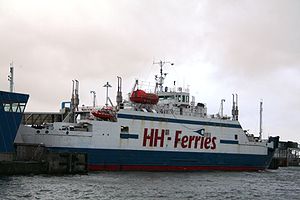
ForSea
ForSea er et rederi der besejler ruten Helsingør – Helsingborg. Rederiet besejler ruten med færgerne Mercandia IV og Mercandia VIII. HH-Ferries blev etableret i 1996 under navnet Sundbroen af den danske skibsreder Per Henriksen, men blev solgt i 1997 og skiftede navn til HH-Ferries. I 2001 blev rederiet atter solgt – og blev en del af den svenske koncern Stena. HH-Ferries har cirka 230 ansatte, både svenske og danske.